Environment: real
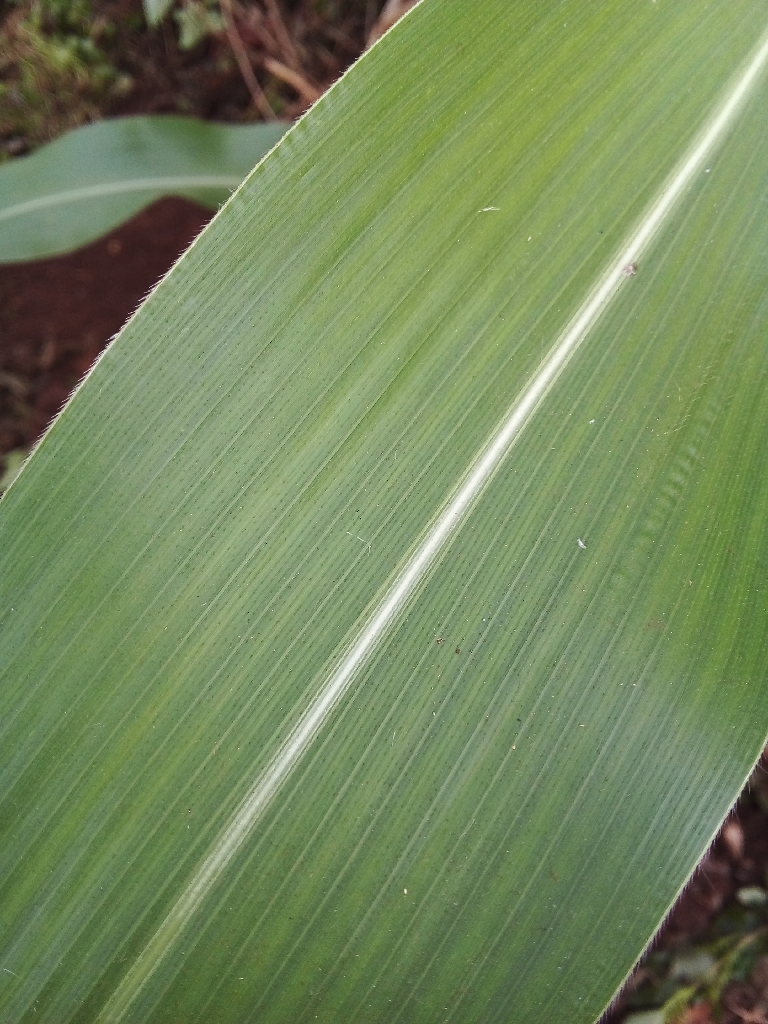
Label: healthy